Perth City Link

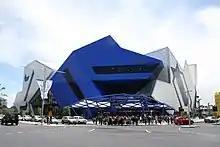
Perth Arena

The $360 million rail project was the first stage of the Perth City Link. The scope of works included: